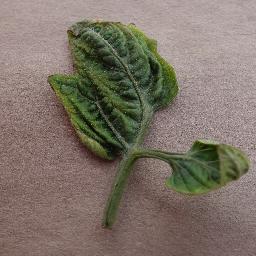
Label: Tomato___Tomato_Yellow_Leaf_Curl_Virus